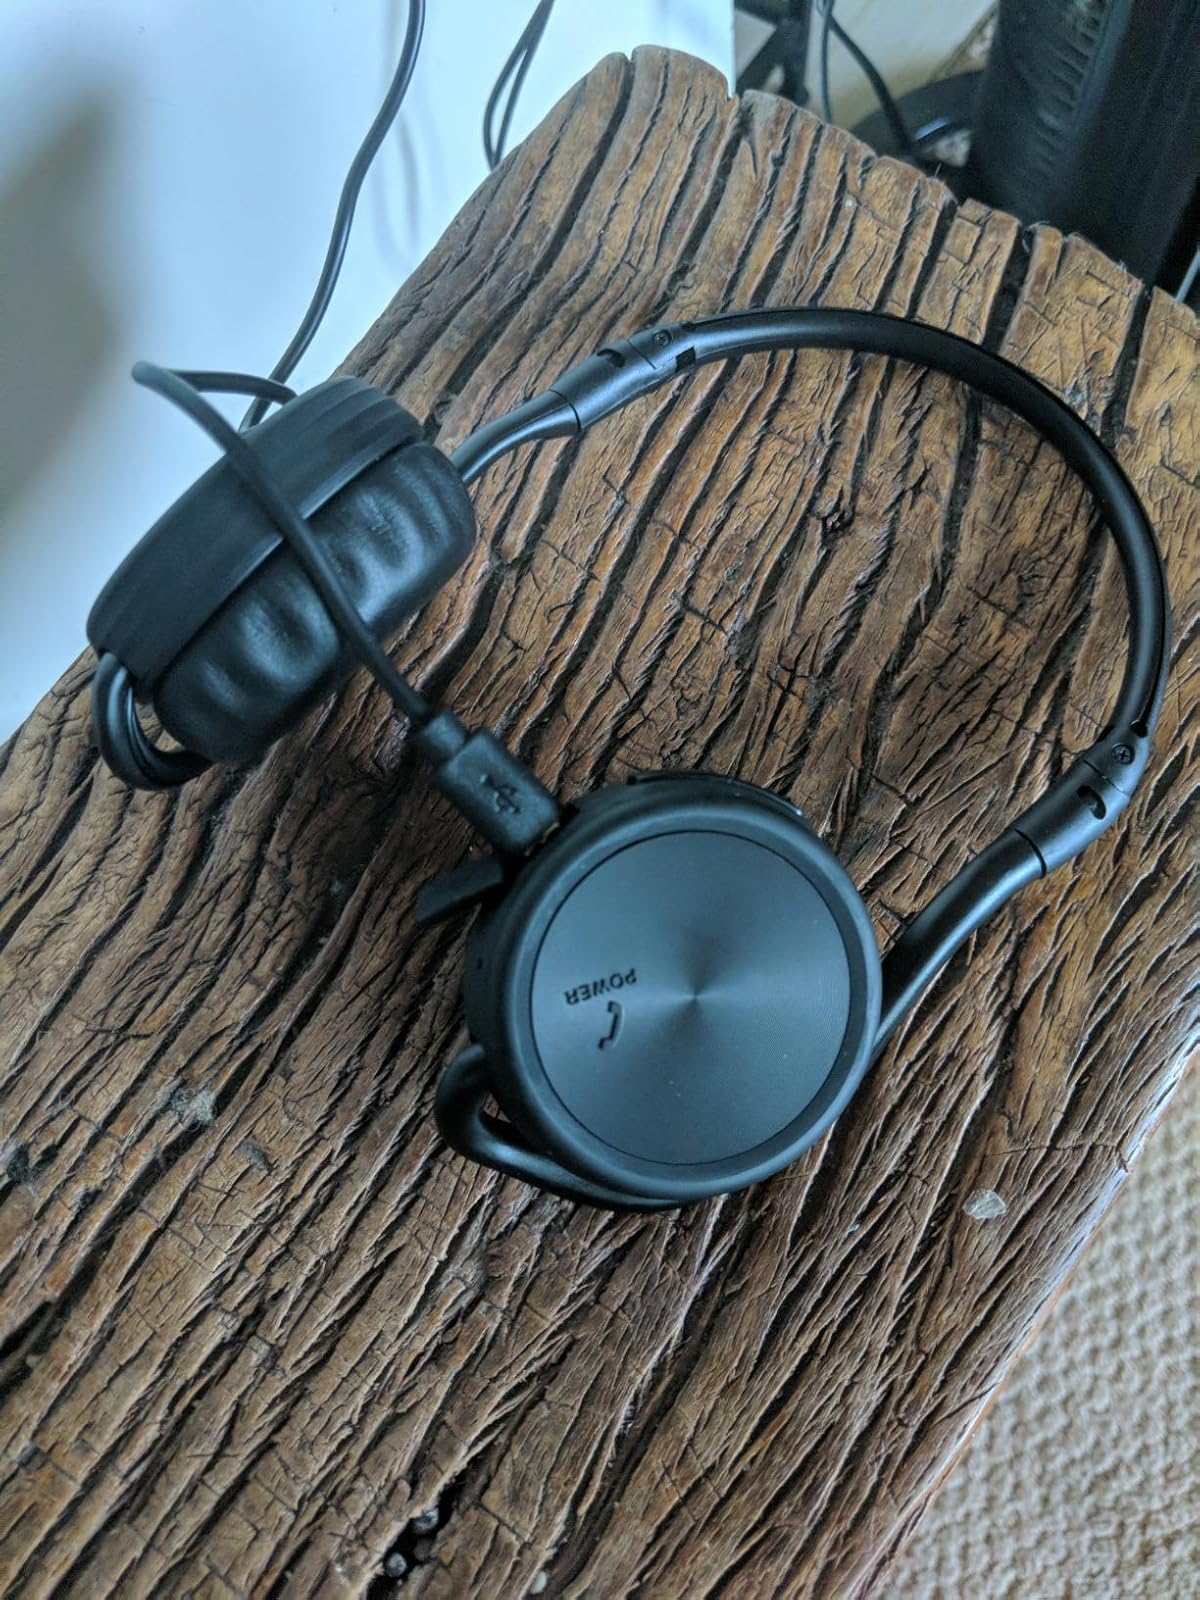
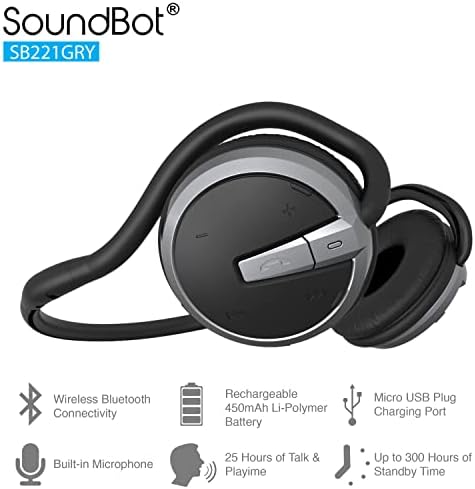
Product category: headphones
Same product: no